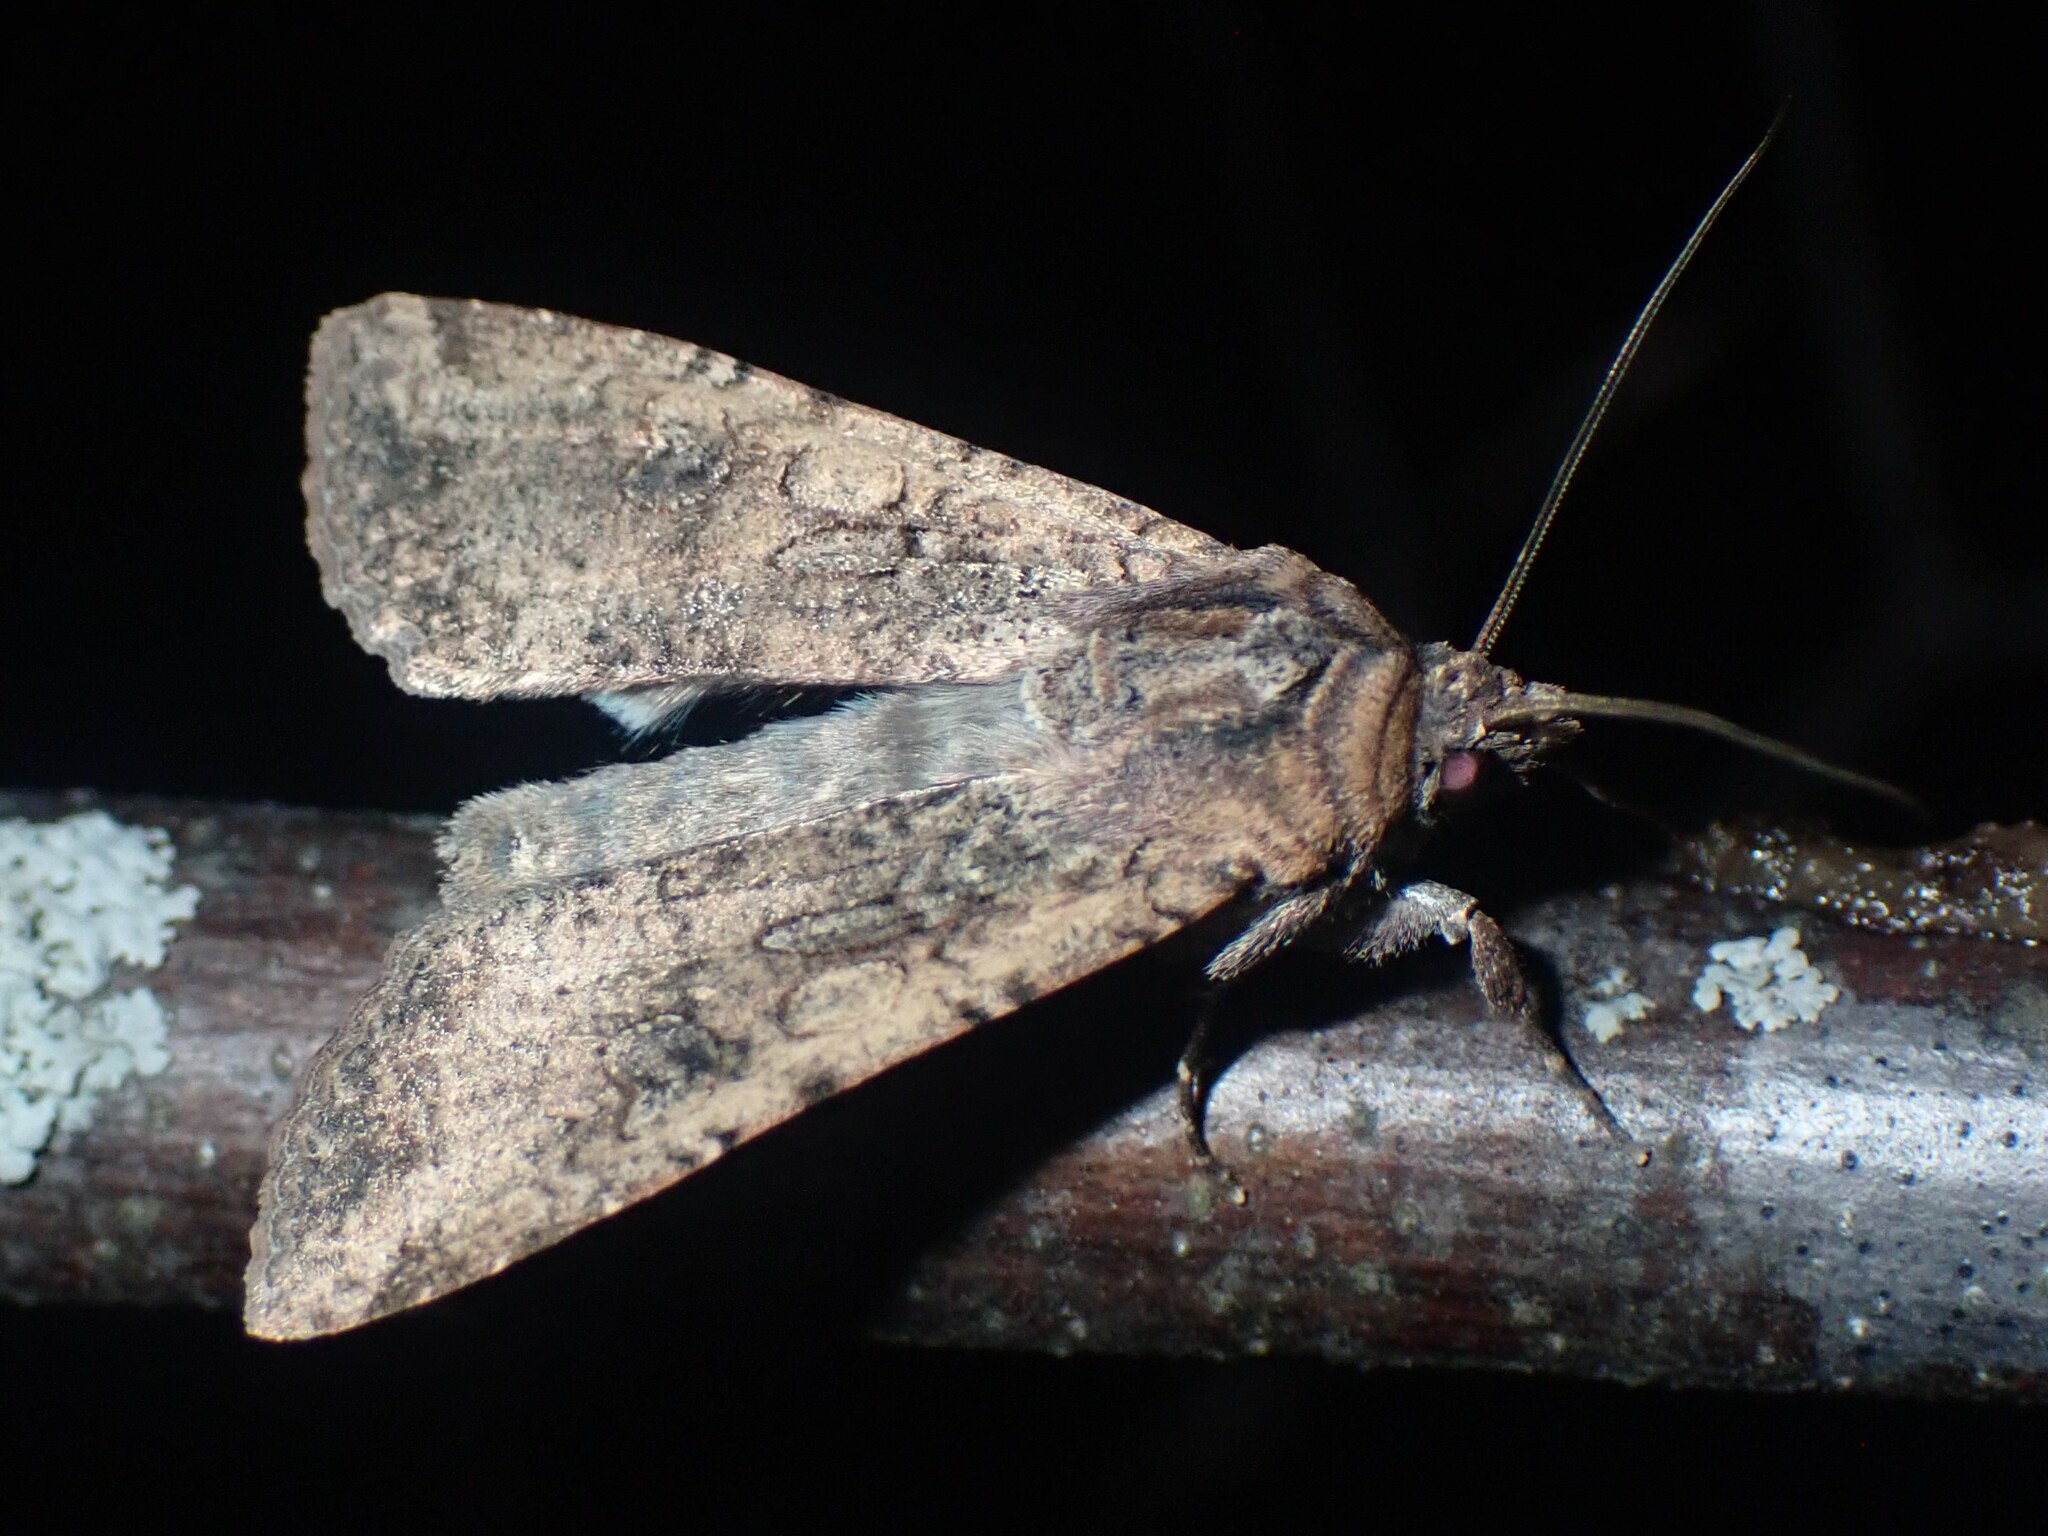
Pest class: cutworms